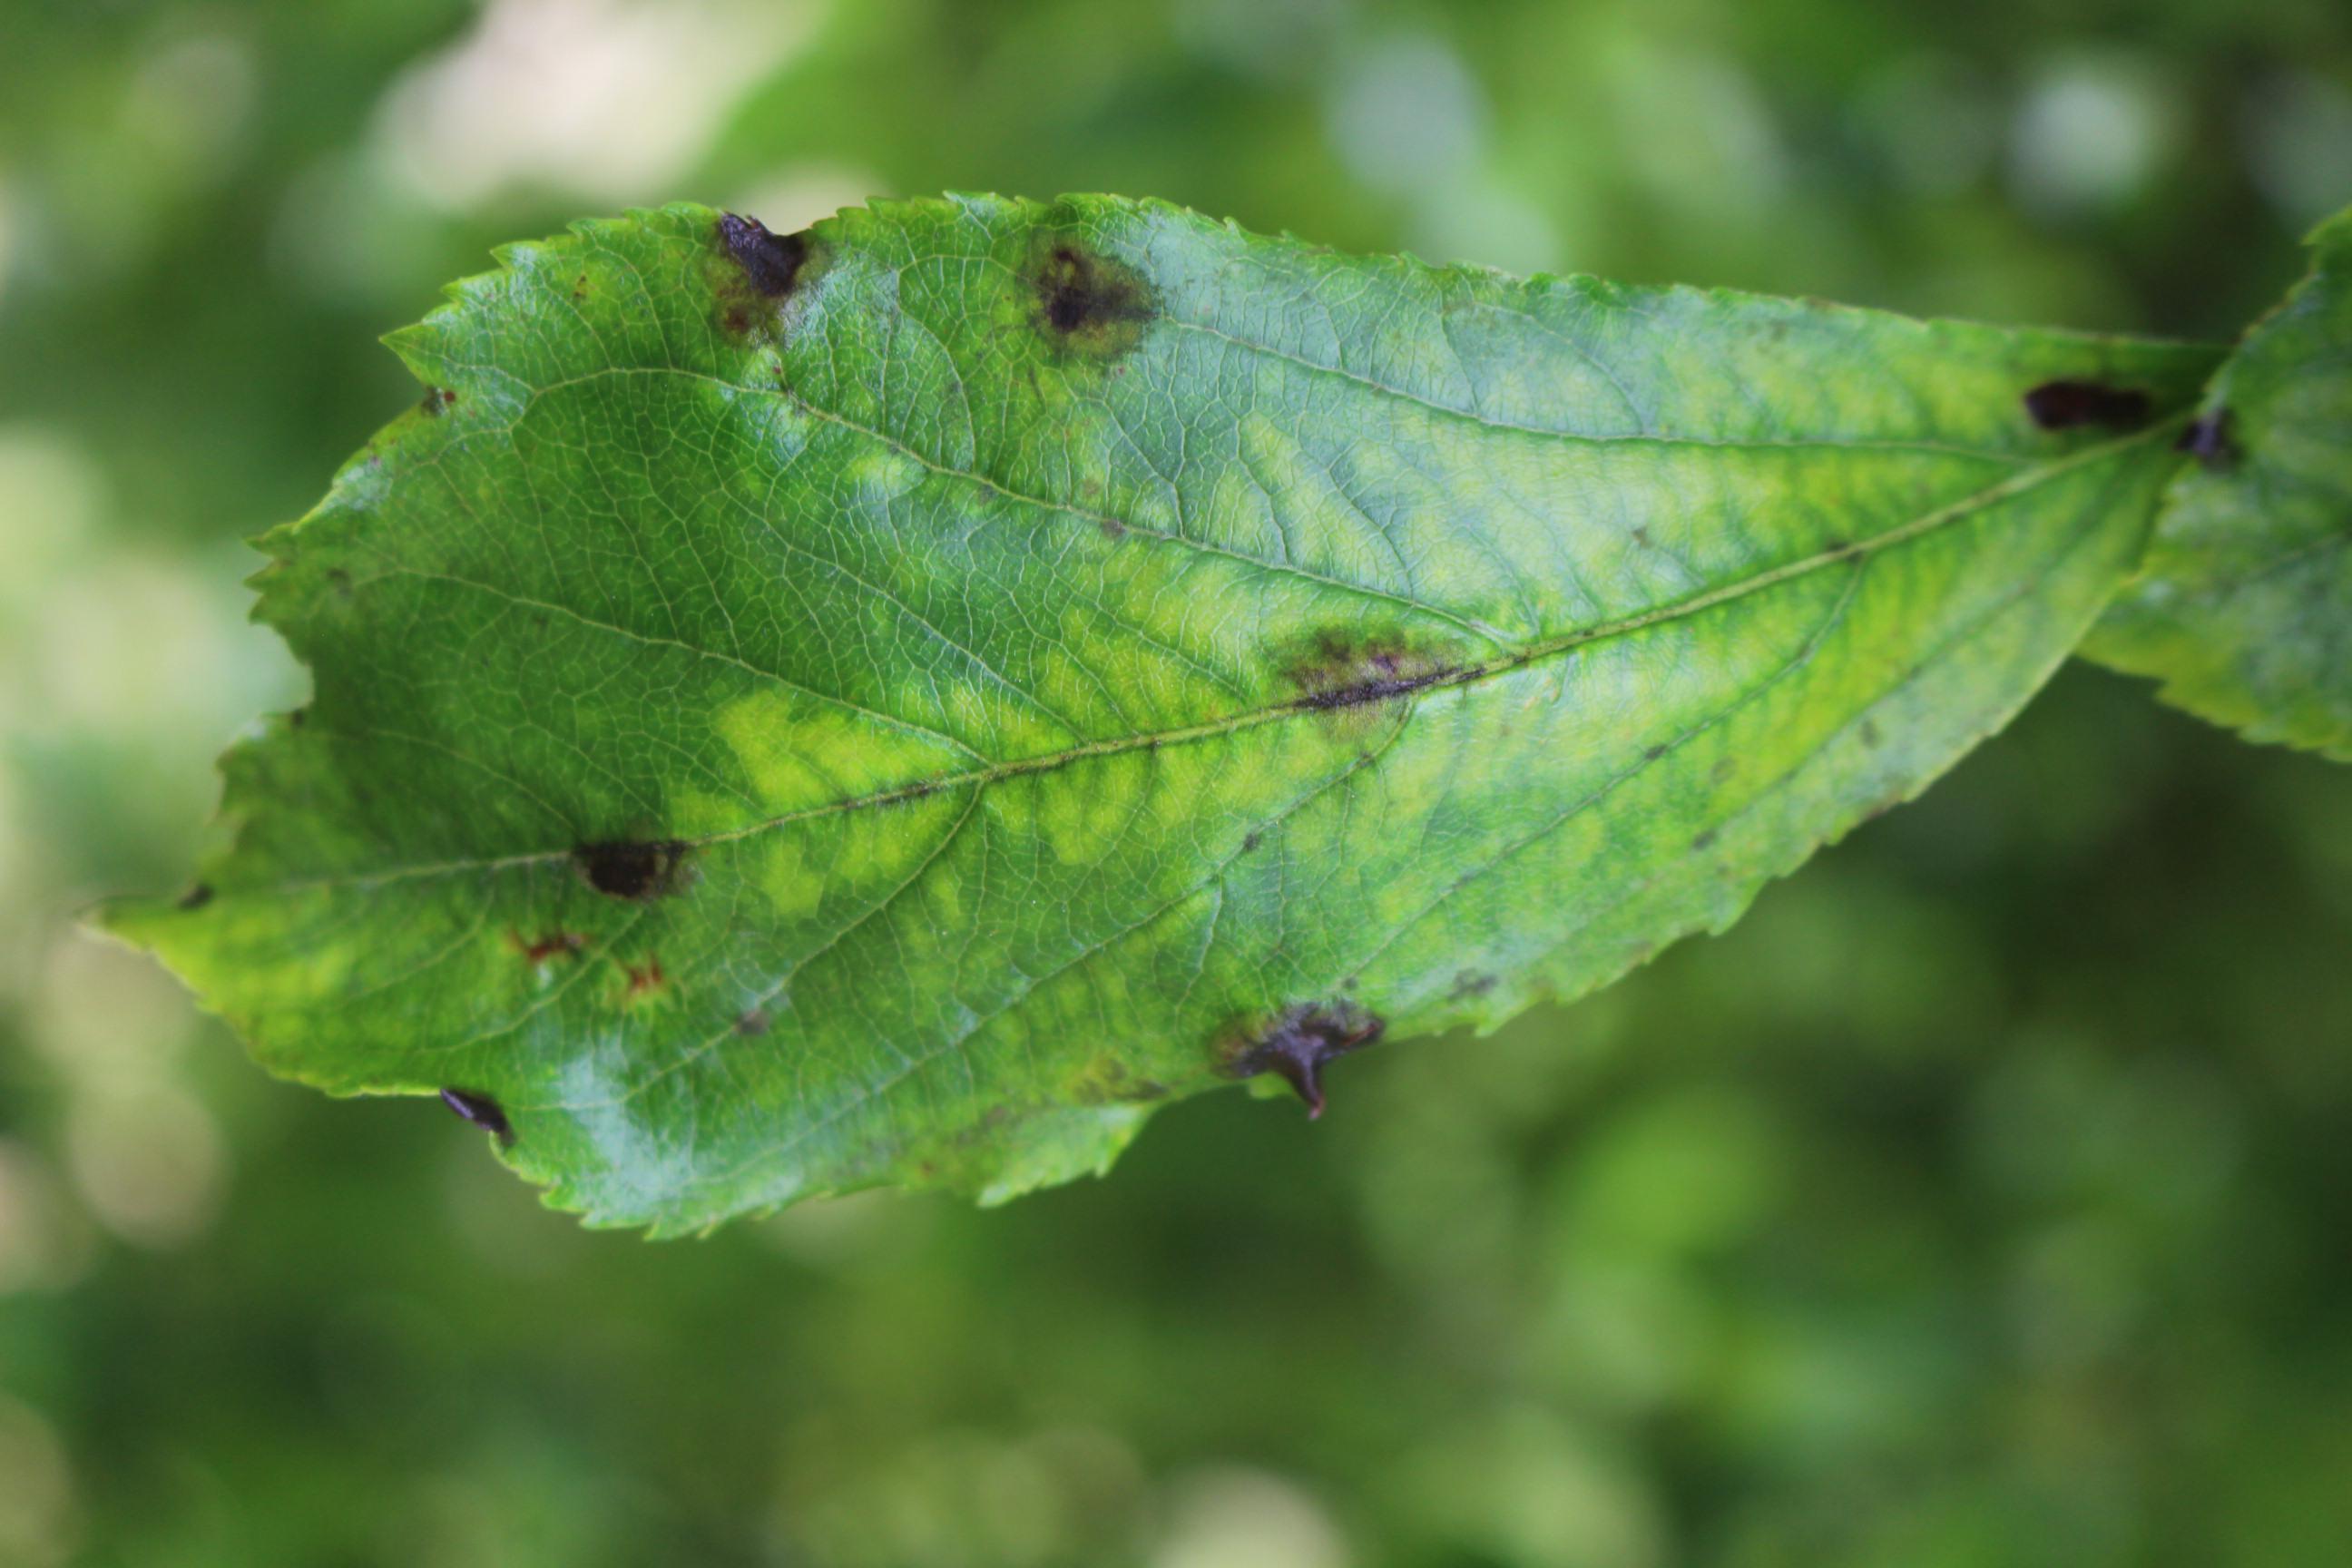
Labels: rust